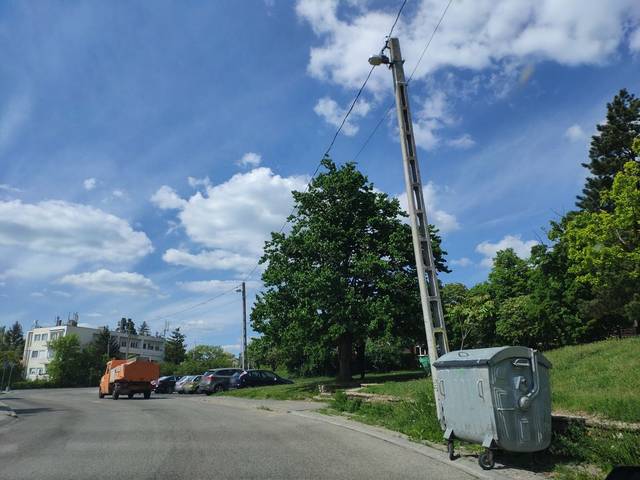
Region: Hungary
Coordinates: 47.485, 19.041